Riverton, Utah

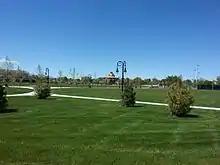
A photo of Riverton City Park.

During this time a new City Hall was constructed at the edge of the Riverton City Park at 12800 South and 1400 West. In 1996 the city purchased the old Riverton Elementary School and its surrounding of land from the Jordan School District for $225,000. The city initially put a ballot measure out to fund the school through a general revenue bond, but the measure failed to gain support because it would have raised property taxes for residents of Riverton. Instead the city put together a multi-year plan to convert the old school house to the Riverton Community Center, and some of the land was sold to the County Library System for a new, state of the art library. By 2005–06, the city had successfully renovated the old elementary School into a new Community Center and City Hall, which now houses all of the city's administrative offices.